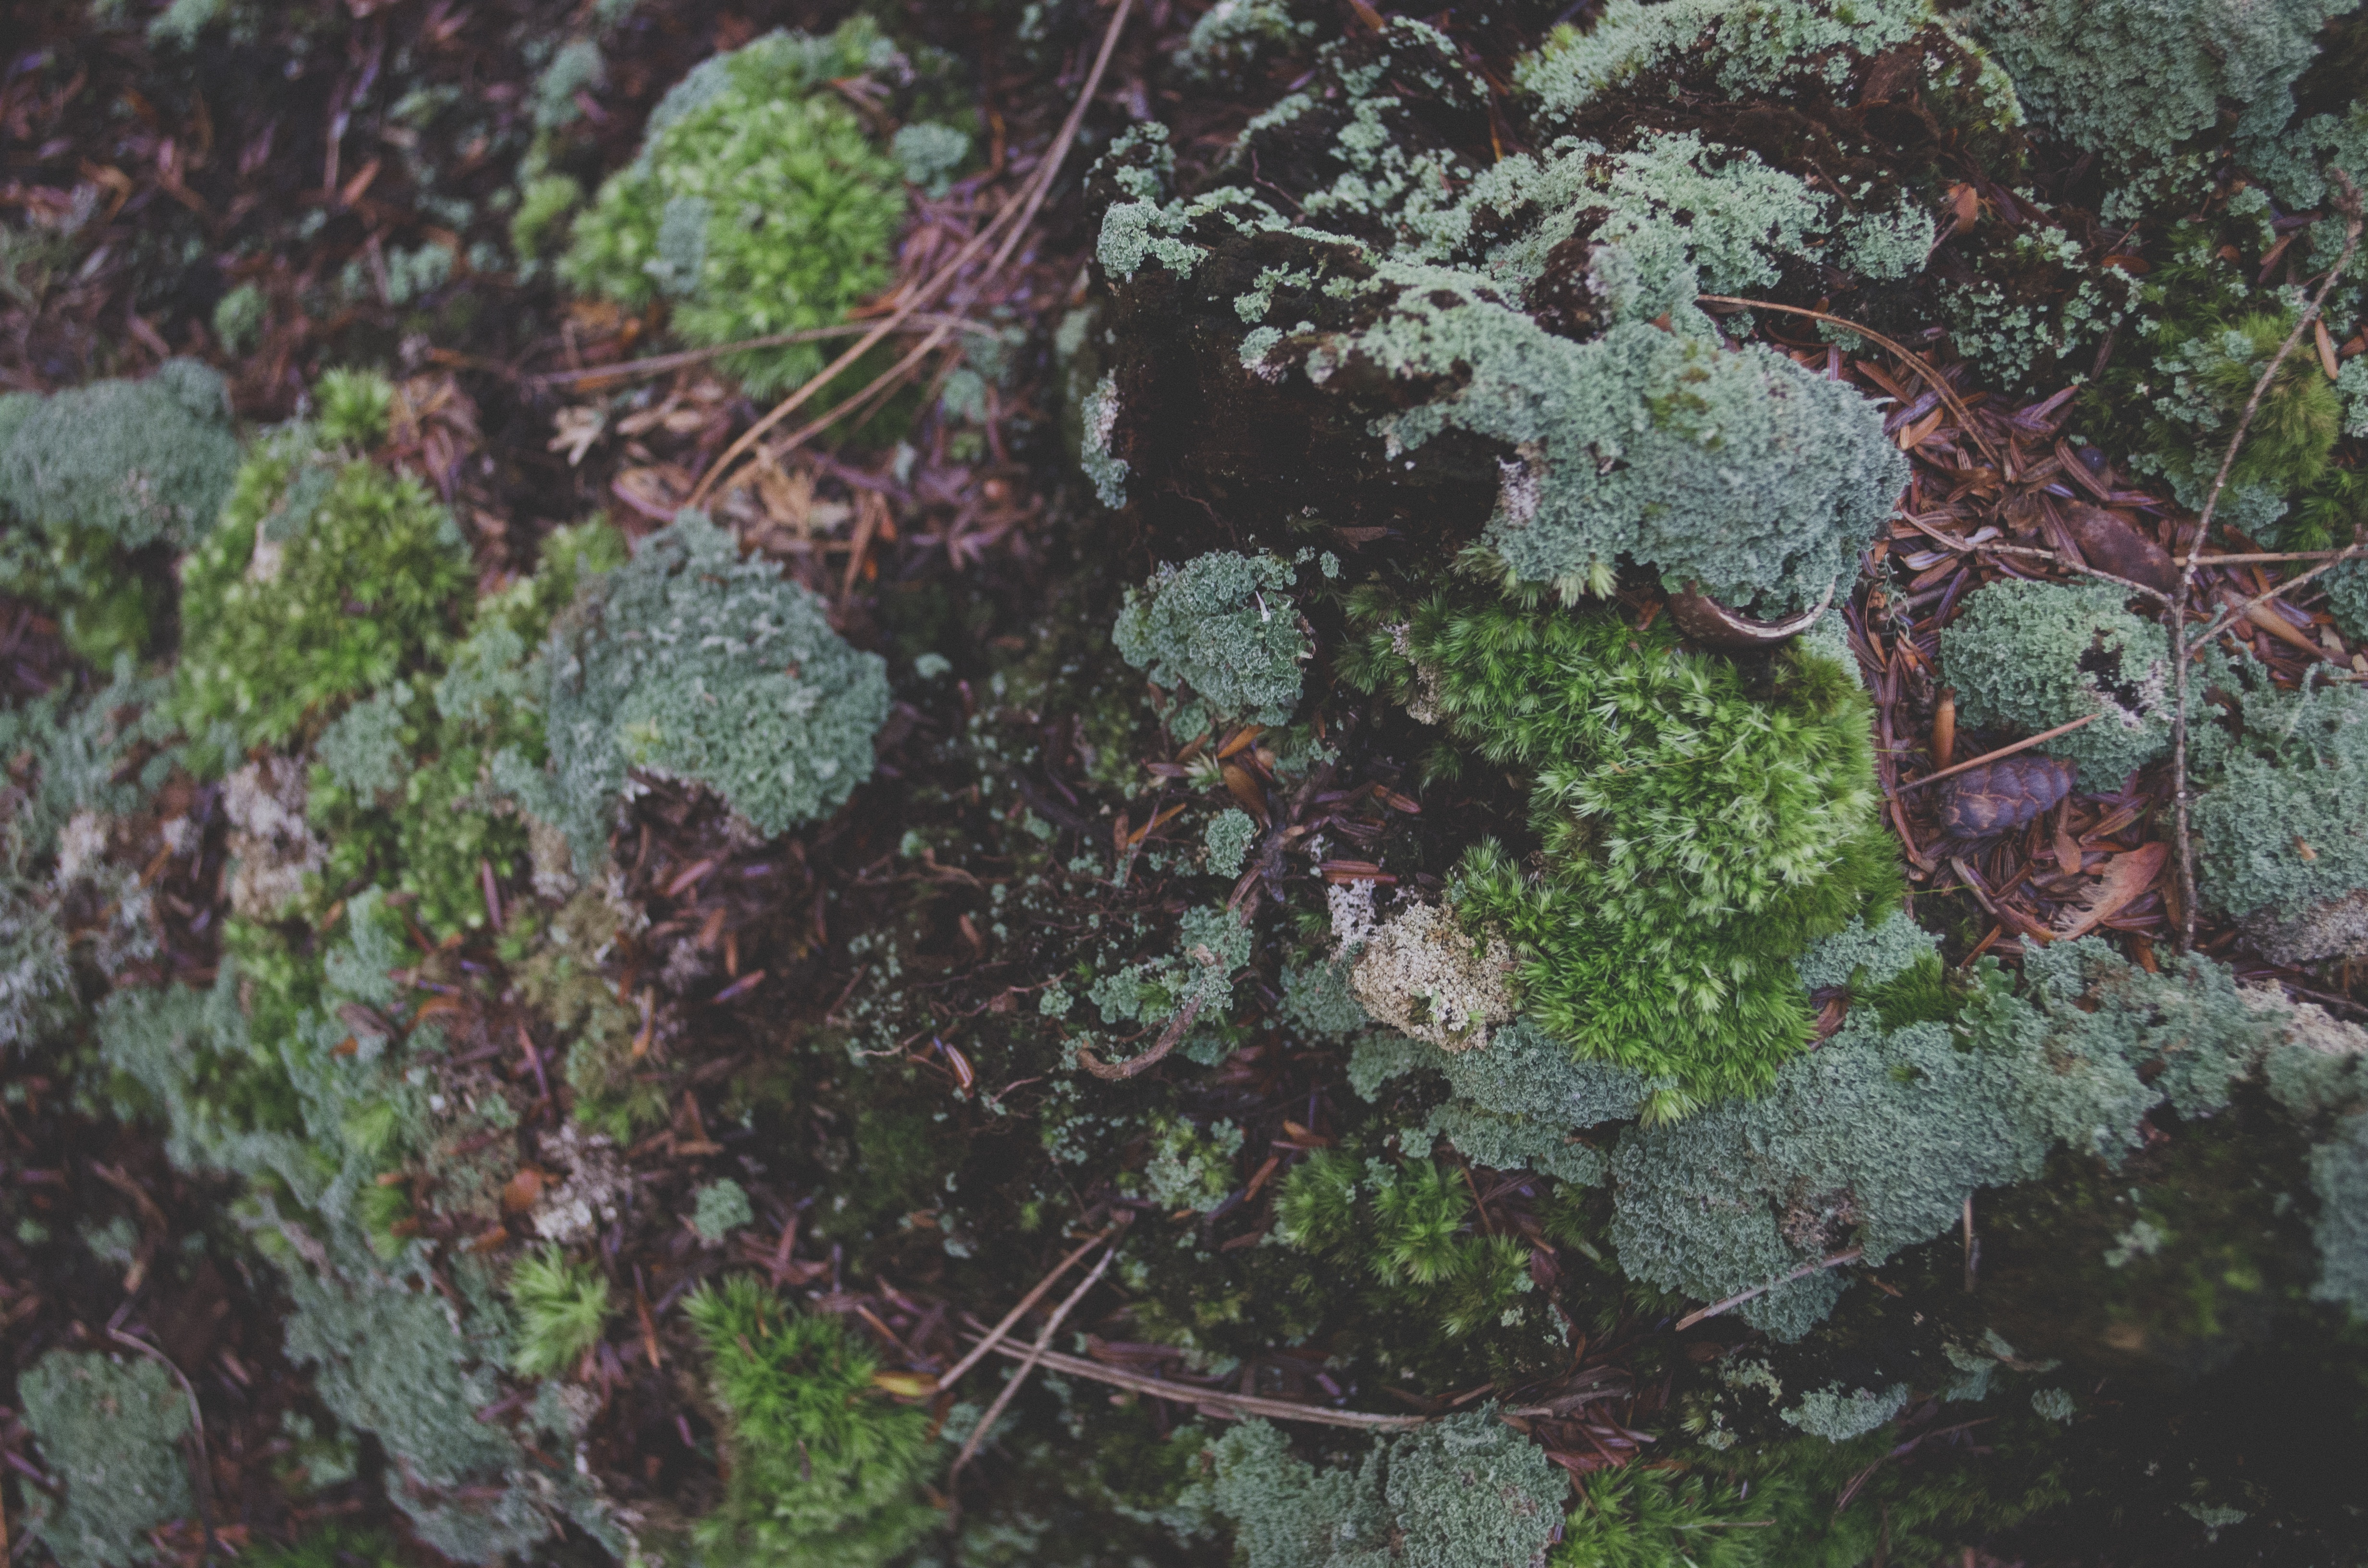
tree, forest, branch, plant, leaf, flower, jungle, produce, soil, flora, vegetation, shrub, rainforest, flowering plant, land plant